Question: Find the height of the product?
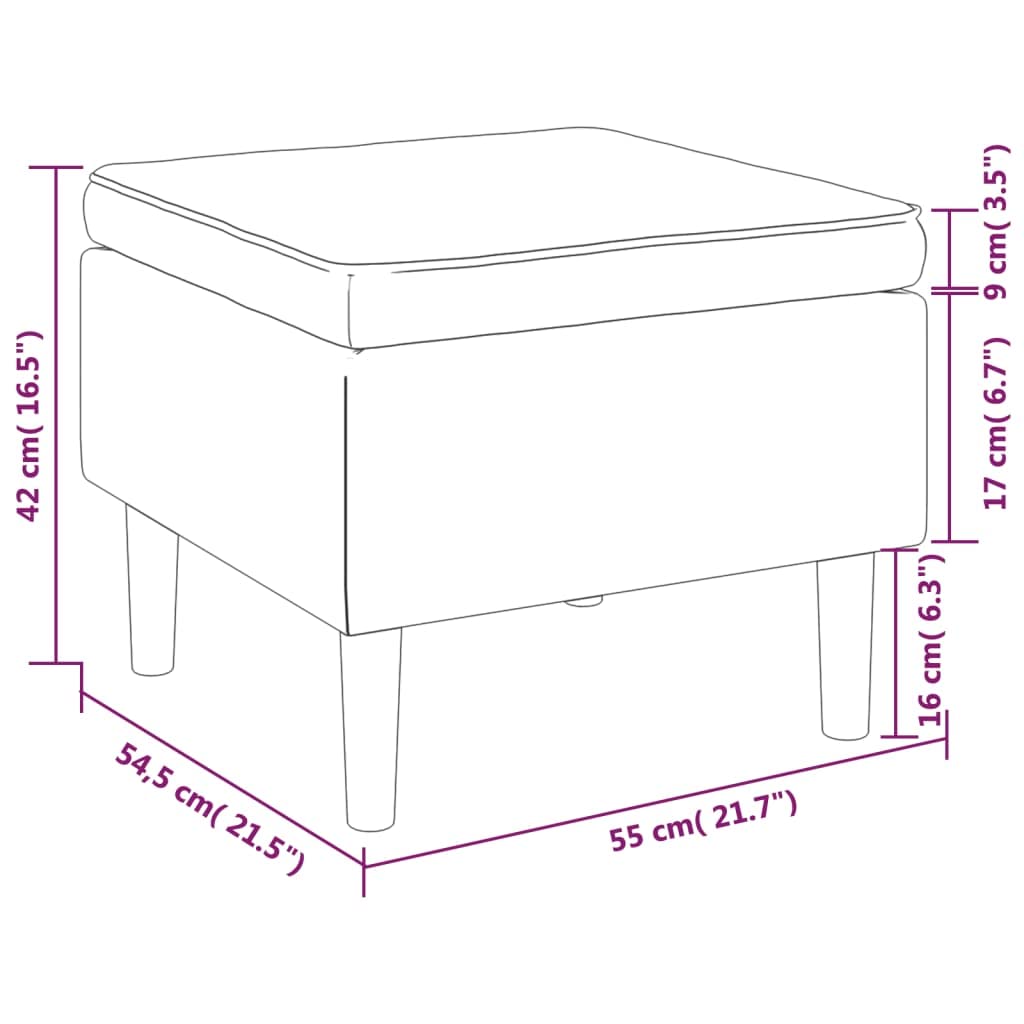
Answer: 16.5 inch